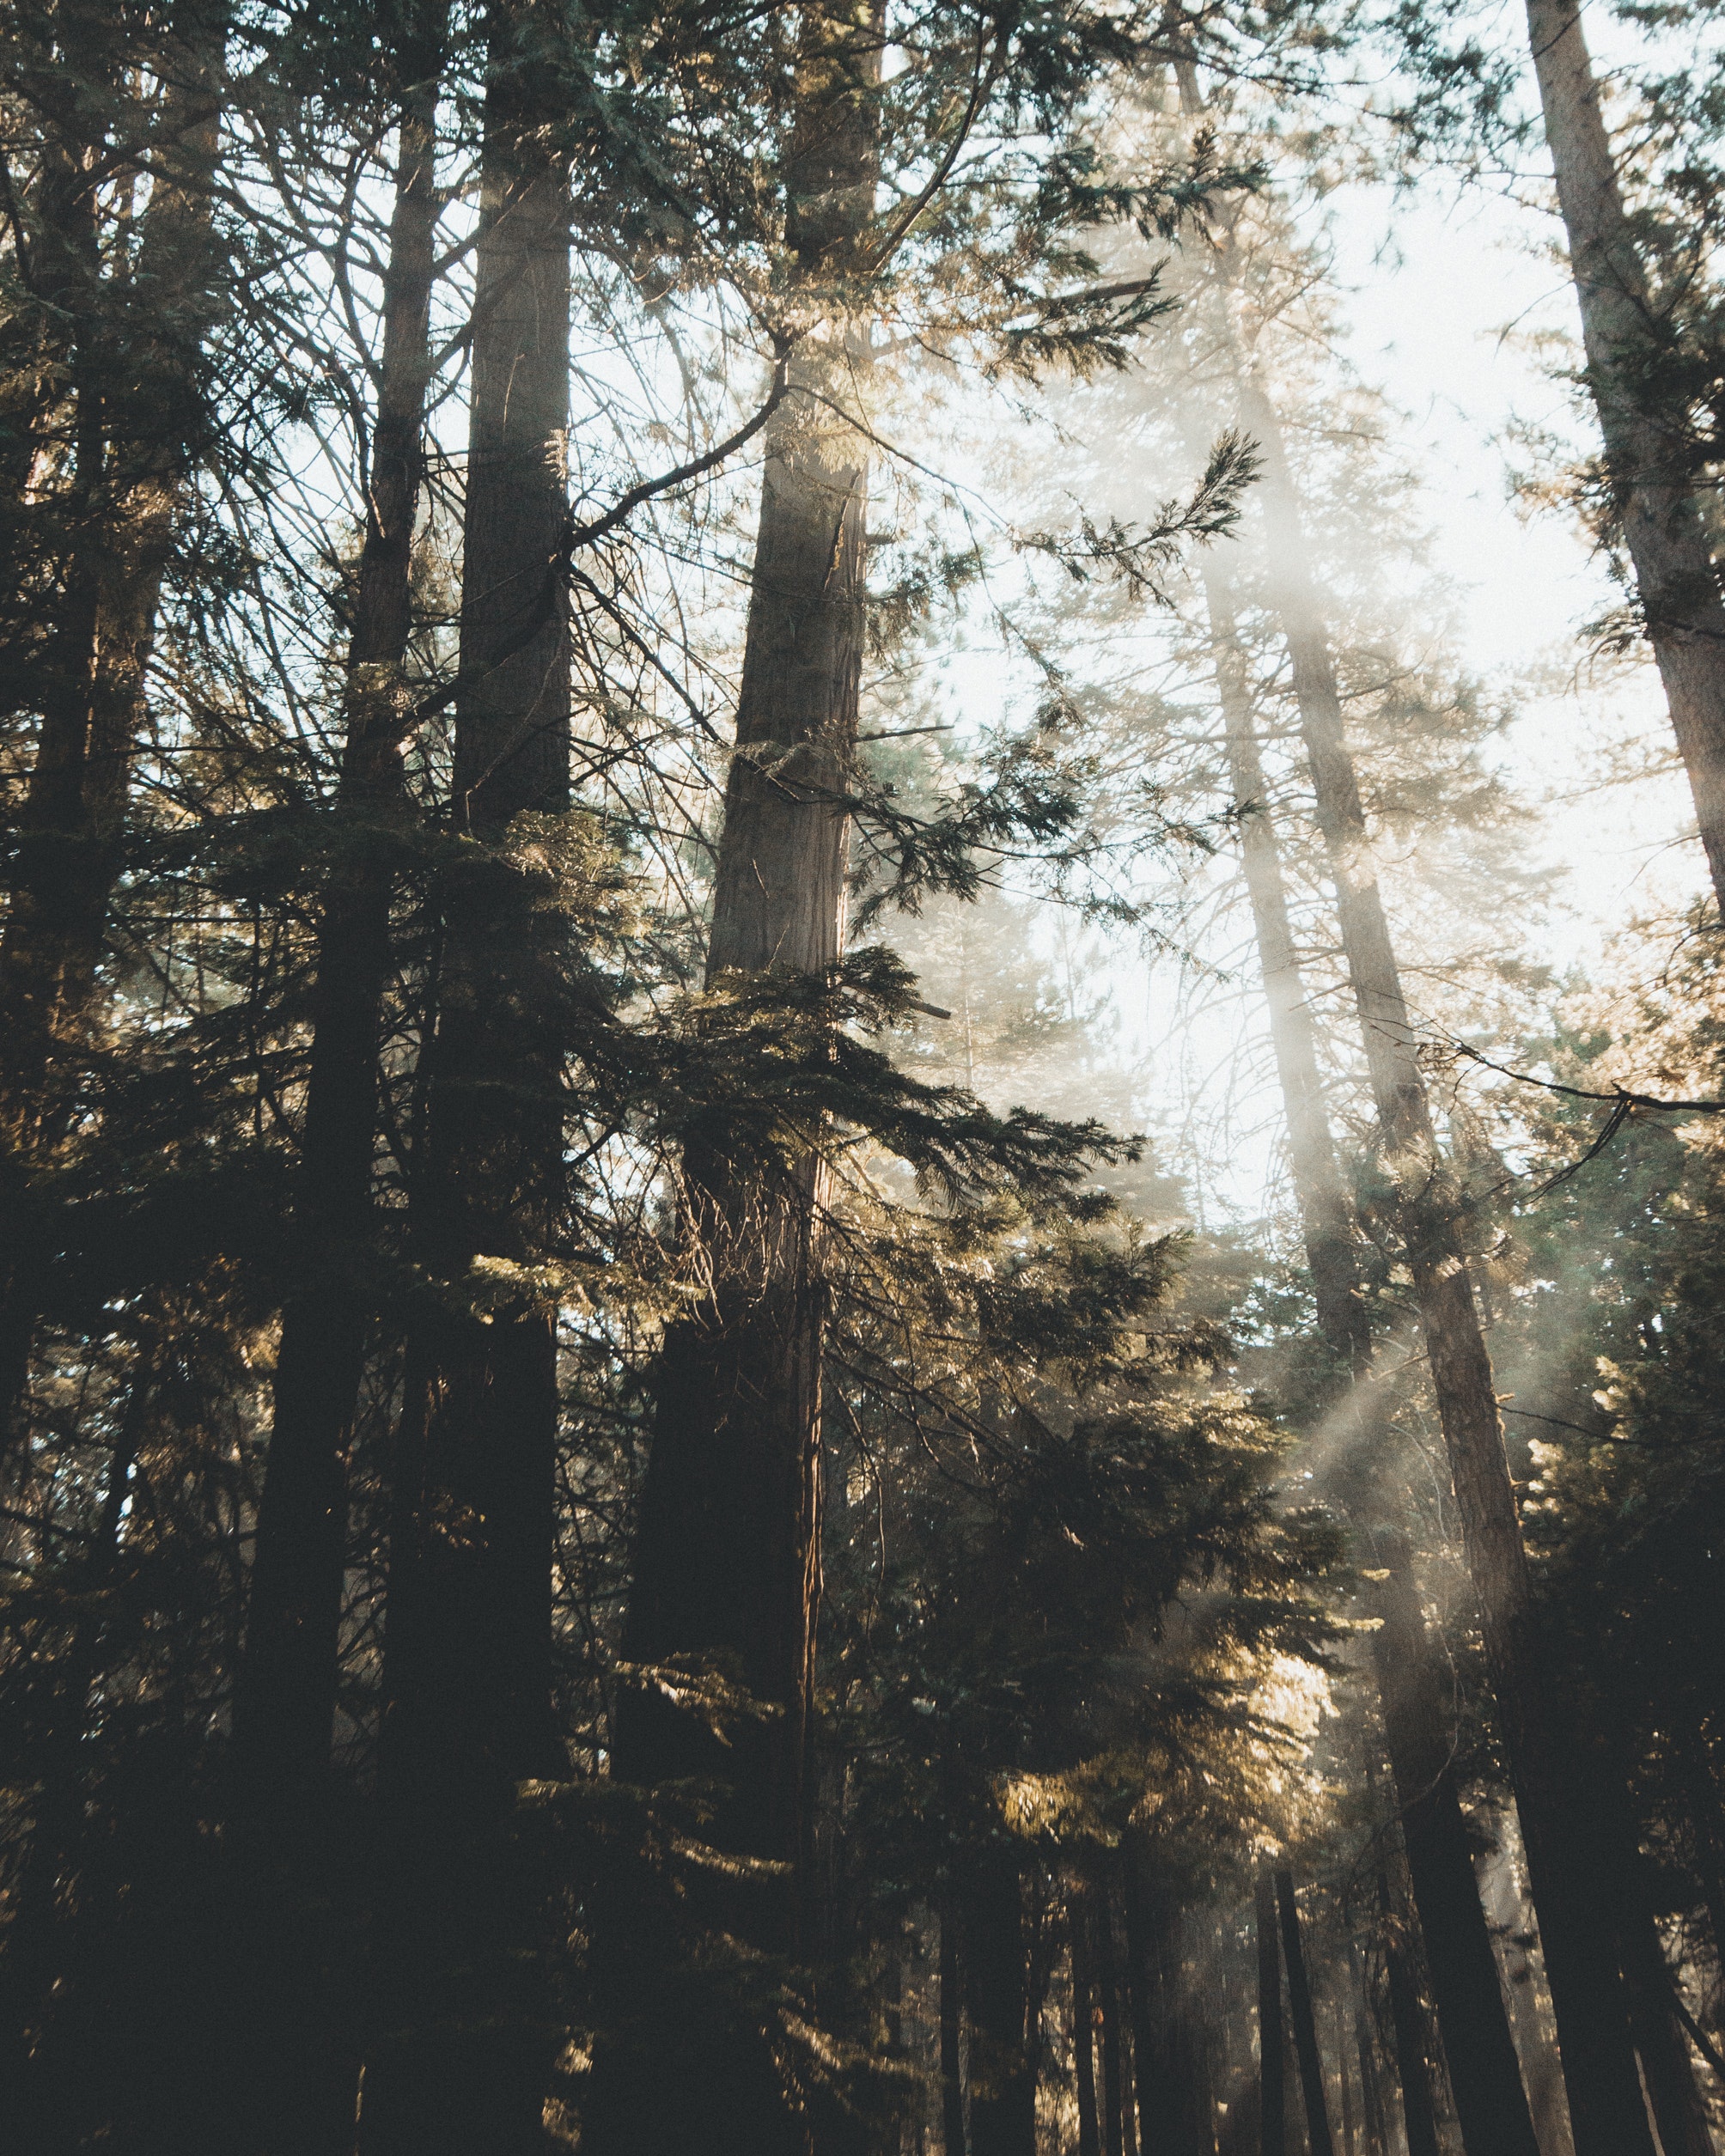
tree, forest, nature, natural environment, old growth forest, sunlight, atmospheric phenomenon, Northern hardwood forest, light, trunk, woody plant, natural landscape, woodland, biome, spruce fir forest, plant, grove, wood, tropical and subtropical coniferous forests, sky, branch, temperate coniferous forest, water, morning, redwood, temperate broadleaf and mixed forest, Bigtree, jungle, plant stem, valdivian temperate rain forest, pine family, national park, state park, reflection, rainforest, shadow